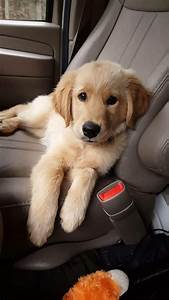
Label: dog